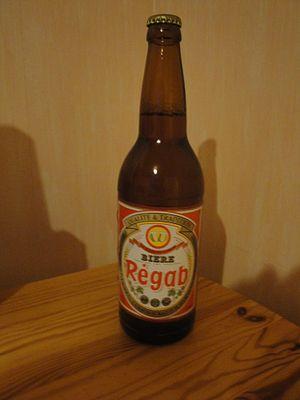
Régab est une célèbre bière gabonaise
La Régab est une bière blonde produite au Gabon par la Société des brasseries du Gabon. C'est l'une des boissons les plus consommées dans le pays. Son nom, contraction de « régie gabonaise des boissons », a pris dans la langue populaire la signification de « REgardez les GAbonais Boire ». Depuis l'arrivée au pouvoir du président Ali Bongo et l'apparition du concept de « Gabon émergent », on voit apparaître d'autres significations : Regardez Émerger le Gabon d'Ali Bongo ou bien encore Regardez Émerger la Génération Ali Bongo.